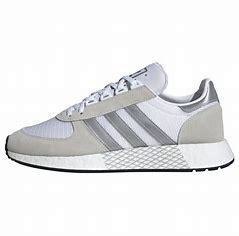
Brand: Adidas
Model: Marathon Tech